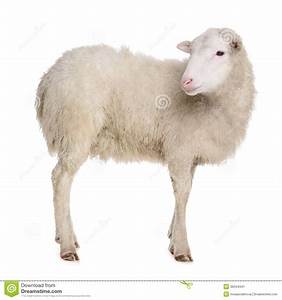
Label: pecora